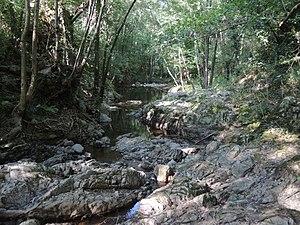
Limony détail
Limony est une commune française, située dans le département de l'Ardèche en région Auvergne-Rhône-Alpes.